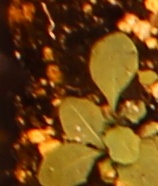
Label: Horseweed